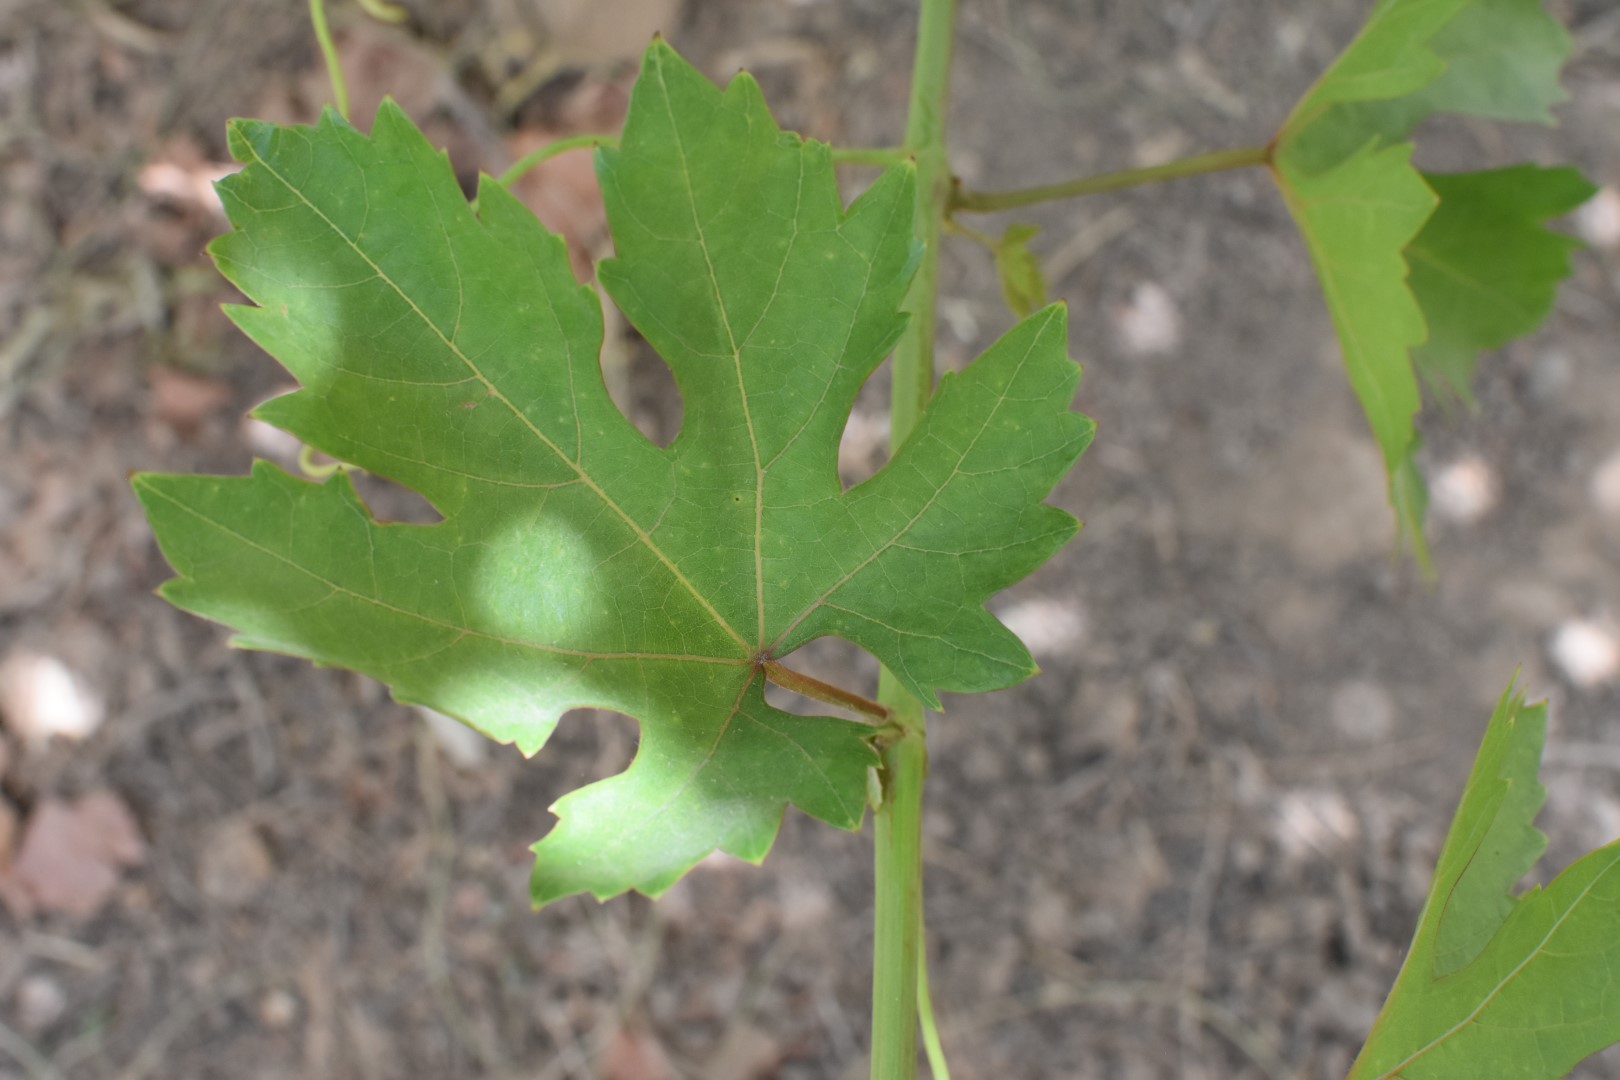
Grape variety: Riasi